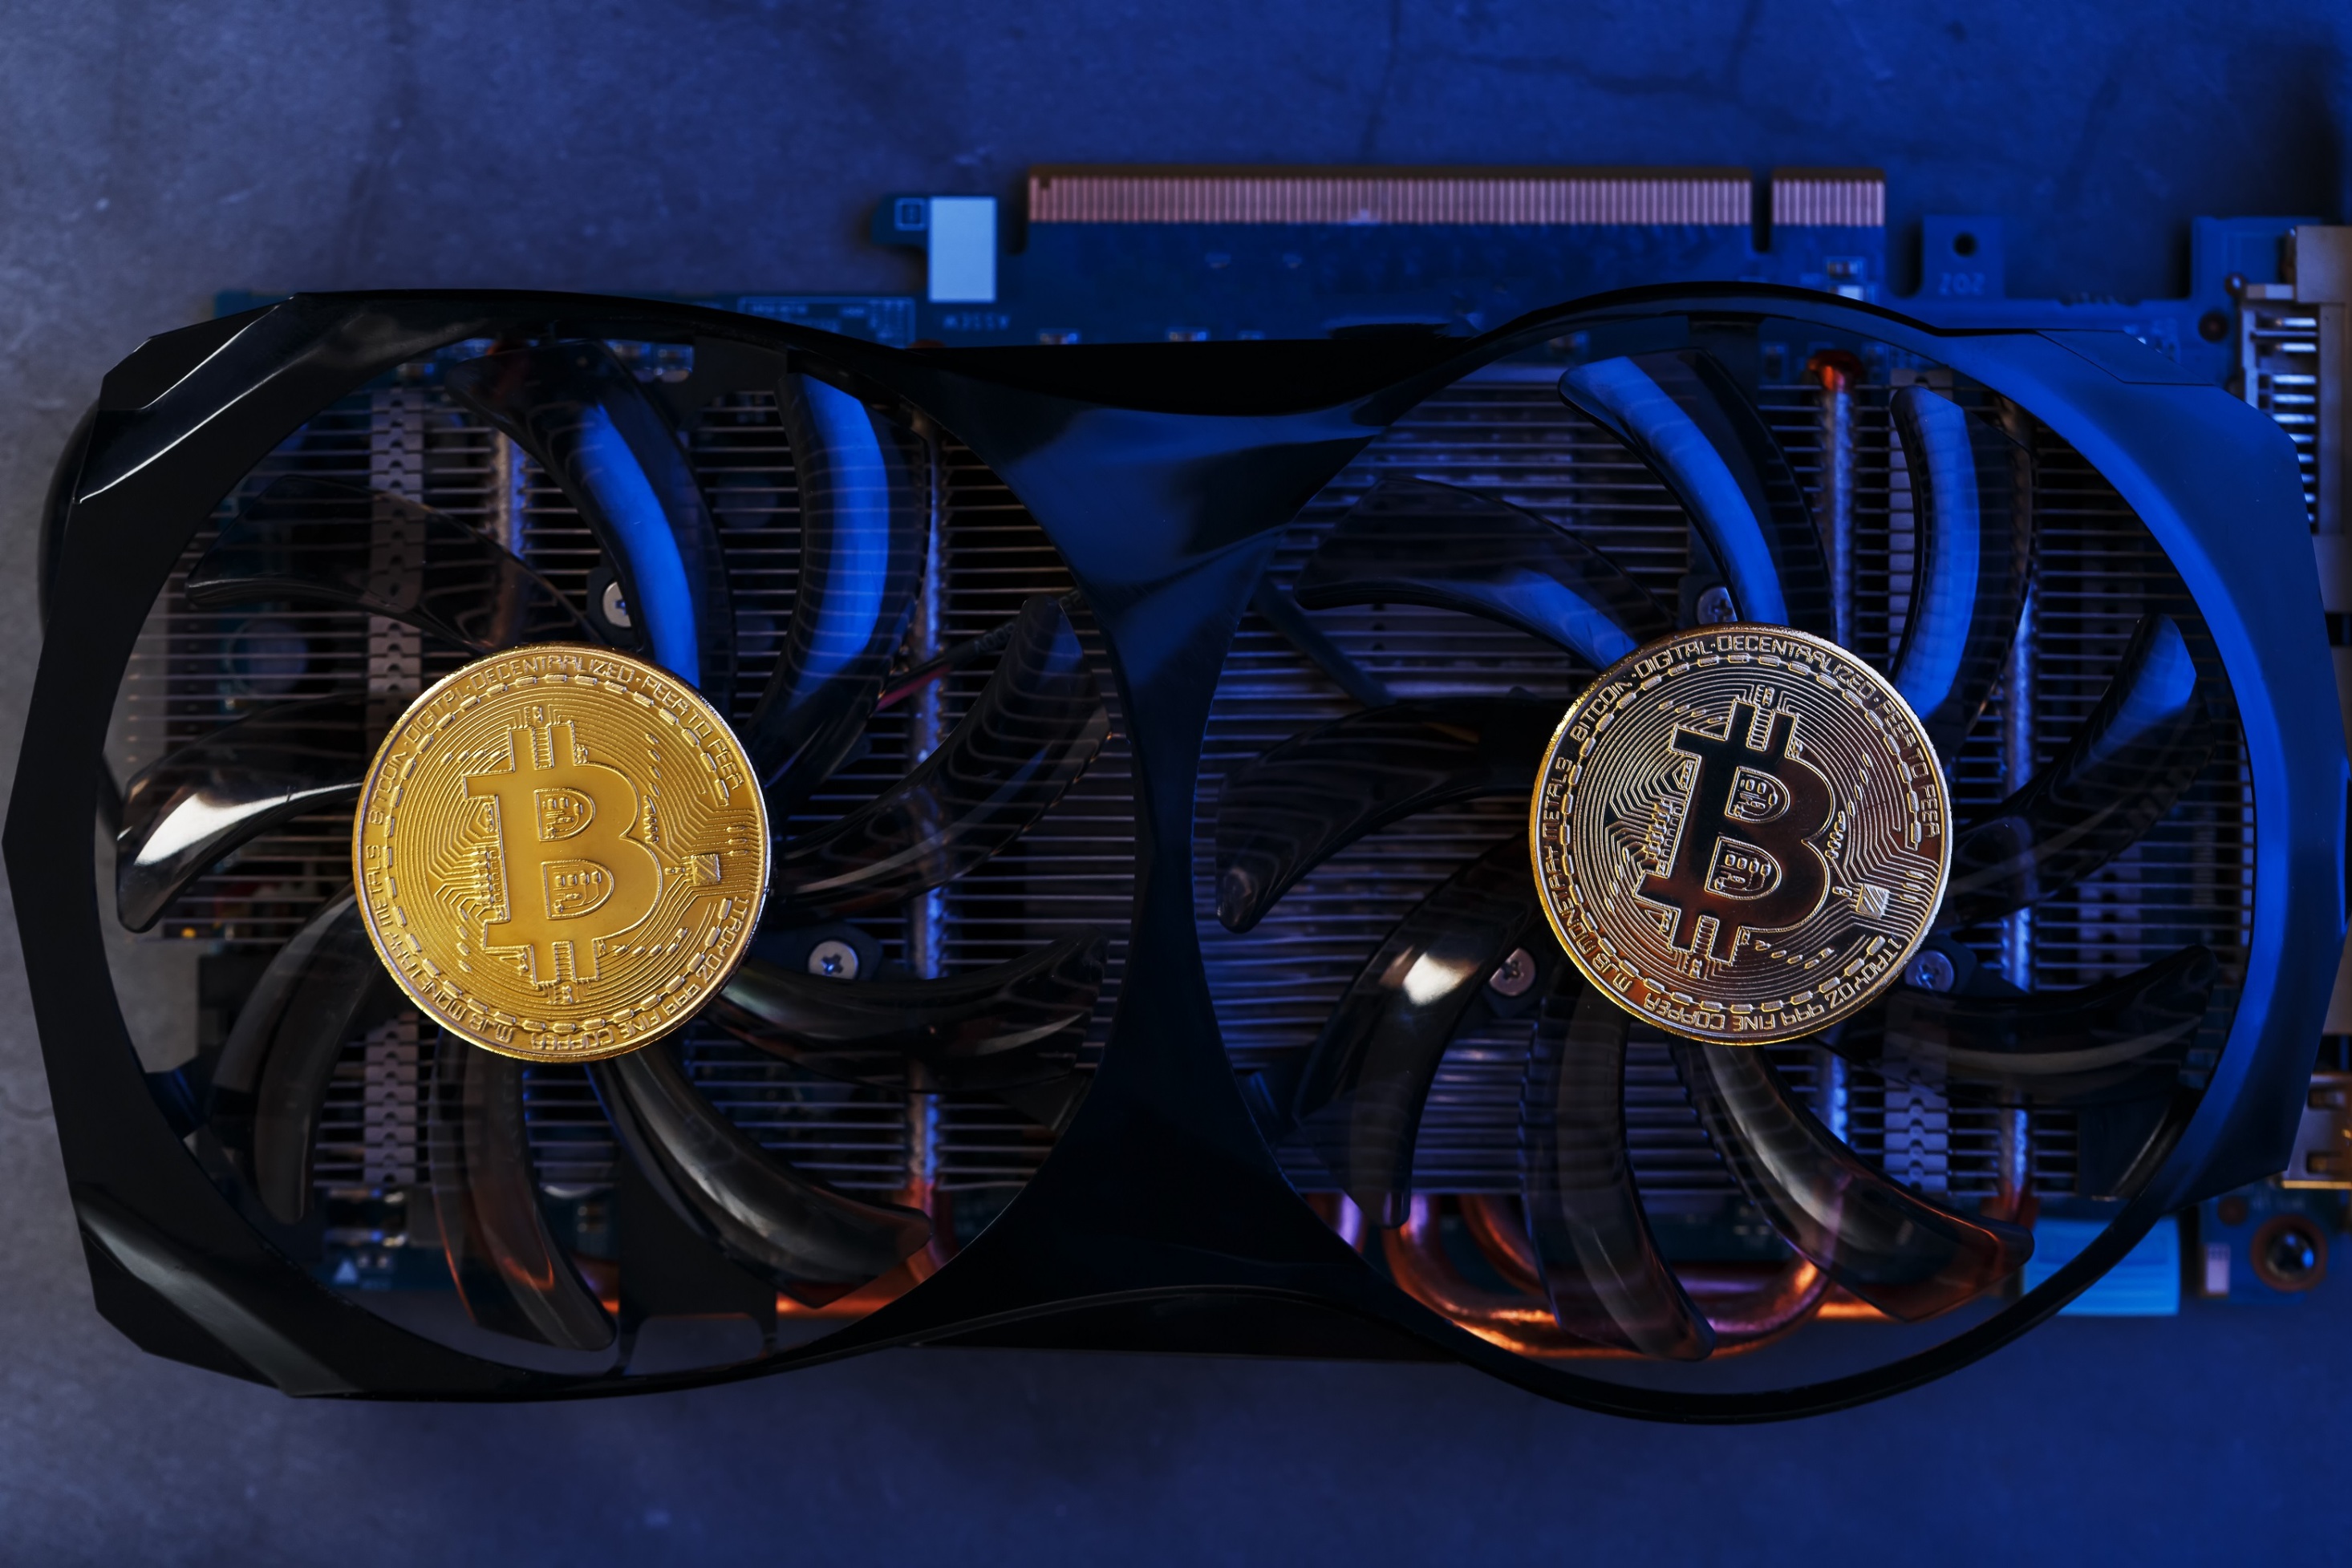
hardware, hood, automotive lighting, computer cooling, automotive design, electric blue, circle, auto part, Ventilation fan, rim, automotive wheel system, automotive tire, engineering, Automotive fog light, fashion accessory, computer component, personal protective equipment, electronics accessory, automotive exterior, personal computer hardware